Argos (retailer)

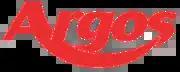
Former Argos logo, used between 1999 and 2010

The company was founded by Richard Tompkins, who had previously established Green Shield Stamps in the United Kingdom. He came up with the idea that people could purchase goods from his "Green Shield Gift House" with cash rather than savings stamps. He rebranded the original Green Shield Stamps catalogue shops as Argos, beginning in July 1973, the first purpose-built shop opening on the A28 Sturry Road, Canterbury, in late 1973. Green Shield House was in Station Road, Edgware.